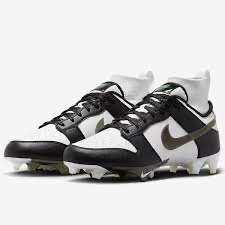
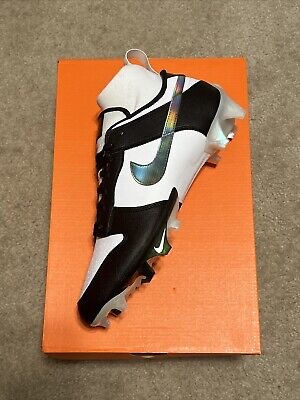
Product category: misc
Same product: yes